Beira Lake

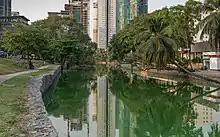
Beira Lake canal

The only canal the lake connected to is St. Bastian Canal from its northeast end. From the northwest, it outflows to the Indian Ocean via Mc. Callum Gates and via a semicircular spillway to the west (commonly known as "බේරේ බේසම" "Bērē bēsama ="Beira Basin).